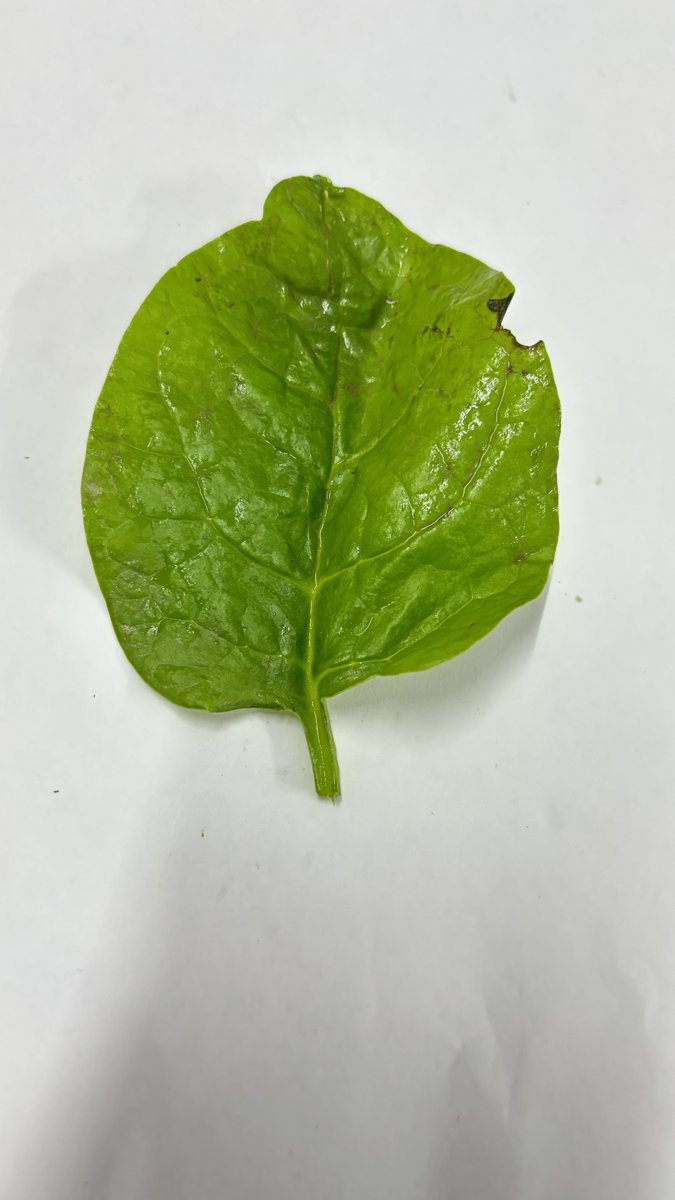
Label: Pest-Damage